2002 Football League Third Division play-off final

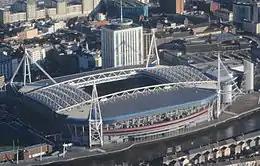
The Millennium Stadium hosted the final.

The 2002 Football League Third Division play-off final was an association football match played on 6 May 2002 at the Millennium Stadium, Cardiff, between Cheltenham Town and Rushden & Diamonds. The match determined the fourth and final team to gain promotion from the Football League Third Division, English football's fourth tier, to the Second Division. The top three teams of the 2001–02 Third Division season gained automatic promotion to the Second Division, while those placed from fourth to seventh in the table took part in play-offs. The winners of the play-off semi-finals competed for the final place for the 2002–03 season in the Second Division. Cheltenham Town finished in fourth place while Rushden & Diamonds ended the season in sixth position. Hartlepool United and Rochdale were the losing semi-finalists, being defeated by Cheltenham and Rushden respectively.